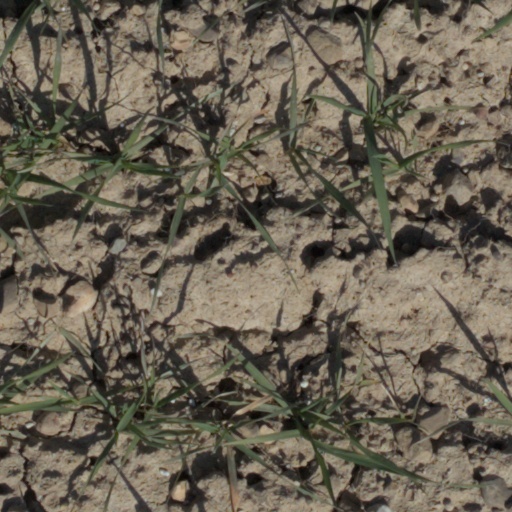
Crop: wheat